Eastridge High School

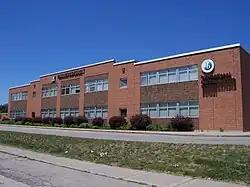
Eastridge High School in 2012

Eastridge High School is an American public high school located in Irondequoit, New York. The school is an IB (International Baccalaureate) world school, and also offers Honors and AP classes. Its current interim principal is David Dunn. This is the only high school in the East Irondequoit Central School District. The school also features a robotics team, marching band, indoor percussion ensemble and drama club for yearly shows. On May 7, 2015, Eastridge High School was named one of ten schools chosen as a School of Opportunity by the National Education Policy Center (NEPC). More than 80 schools applied and four were awarded “Gold Recognition” and six earned “Silver Recognition”. Eastridge is one of the schools awarded Silver Recognition.